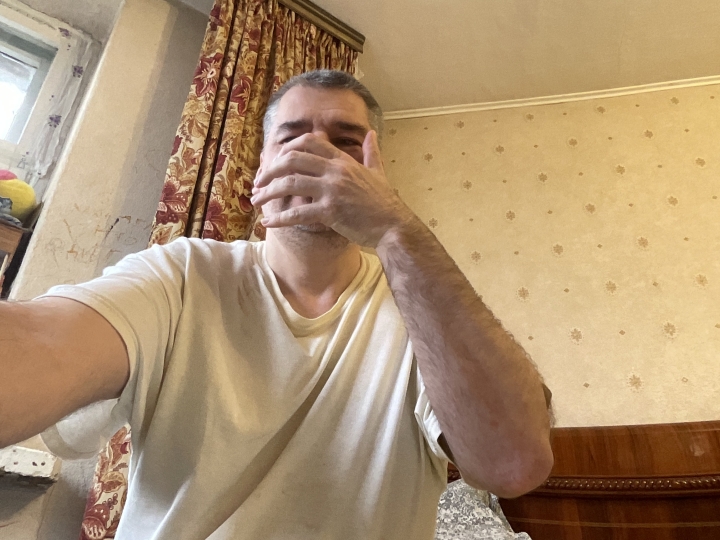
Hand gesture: no_gesture